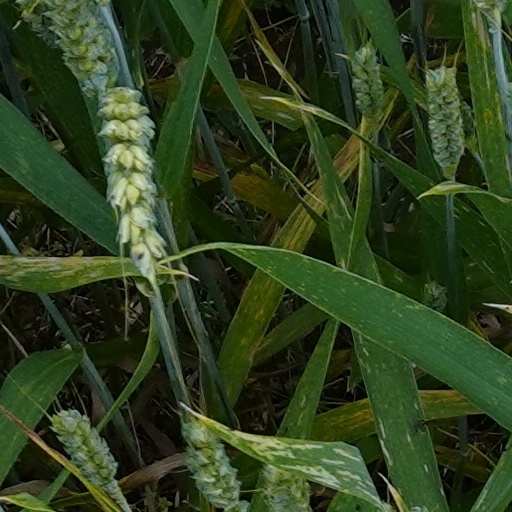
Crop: wheat